Voter registration in the United States

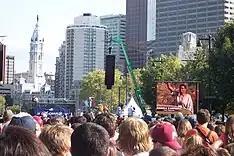
An October 2008 voter registration rally held on behalf of Barack Obama's presidential campaign, on Philadelphia's Benjamin Franklin Parkway

A voter registration drive is an effort undertaken by a government authority, political party or other entity to register to vote persons otherwise entitled to vote. In many jurisdictions, the functions of electoral authorities includes endeavors to get as many people to register to vote as possible. In most jurisdictions, registration is a prerequisite to a person being able to vote at an election.